90th Guards Tank Division (2016–present)

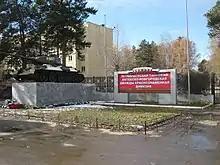
A T-34 tank on a plinth at the entrance to the division's base in Chebarkul, 2016

Equipment in 2018: T-72A/B/BA/B3, BMP-2, BTR-82A, Grad MLRS, TOS-1, 2S12, 2S3.